SAM Coupé

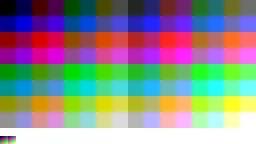
SAM Coupé color palette

All modes use palette-based colour look-up tables, selecting from a palette of 128 colours. The palette values consist of 2 bits for each of the red, green and blue components as well as an extra bit which increases the intensity of all three components by a half-step (a 'brightness' bit).